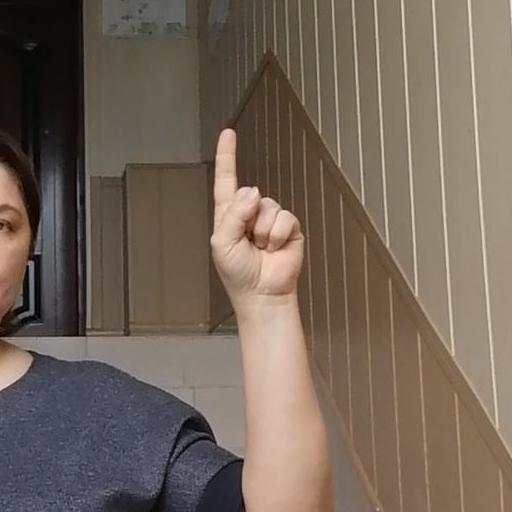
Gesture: one